Jack Shaw (footballer, born 1924)

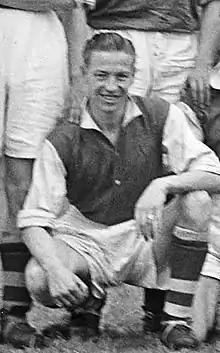
Shaw in 1948

John Stephen Shaw (10 April 1924 – April 2011) was an English footballer who played in the Football League for Rotherham United and Sheffield Wednesday.